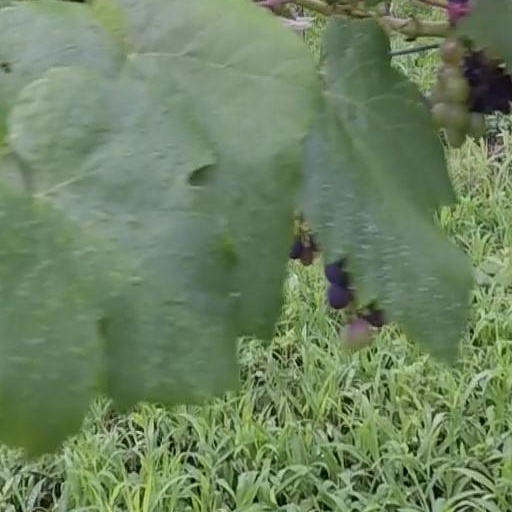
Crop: grape